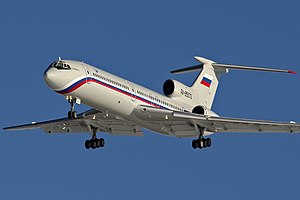
Det russiske forsvarsministeriums flyhavari i Sortehavet 2016
RA-85572, det havarerede fly under tidligere landing i Tjkalovskij Lufthavn i maj 2016
RA-85572, det havarerede fly under tidligere landing i Tjkalovskij Lufthavn i maj 2016
Den 25. december 2016 styrtede en russisk Tupolev Tu-154 ned i Sortehavet kort efter start i den internationale lufthavn i Sotji i Rusland på vej mod den russiske flybase Hmeimim i Syrien. Alle 92 om bord omkom. Flyet var ejet af det russiske forsvarsministerium.